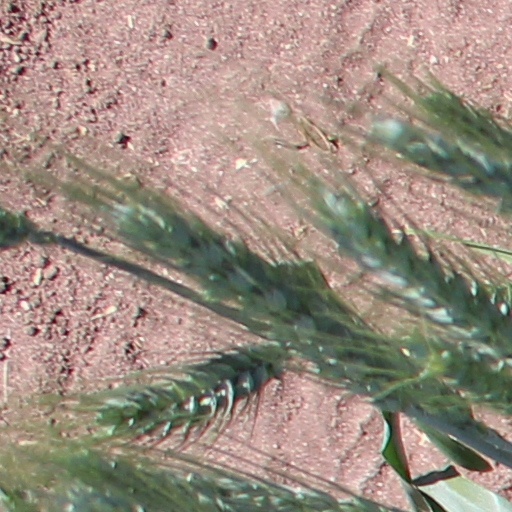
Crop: wheat